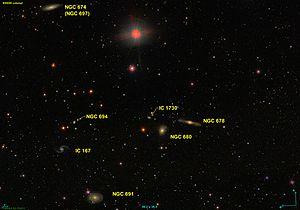
Groupe de NGC 691. NGC 674 par SDSS Plus de détails Image créée à l'aide du logiciel Aladin Sky Atlas du Centre de Données astronomiques de Strasbourg et des données de SDSS (Sloan Digital Sky Survey).
NGC 694 est une galaxie lenticulaire vue par la tranche et située dans la constellation du Bélier à environ 132 millions d'années-lumière de la Voie lactée. Elle a été découverte par l'astronome prussien Heinrich d'Arrest en 1861.
Le groupe de NGC 691 comprend au moins 10 galaxies et sans doute une onzième situées dans la constellation du Bélier. La distance moyenne entre ce groupe et la Voie lactée est d'environ 40,1 Mpc.
NGC 691 est une galaxie spirale située dans la constellation du Bélier à environ 119 millions d'années-lumière de la Voie lactée. Elle a été découverte par l'astronome germano-britannique William Herschel en 1786.
NGC 680 est une galaxie elliptique située dans la constellation du Bélier à environ 131 millions d'années-lumière de la Voie lactée. Elle a été découverte par l'astronome germano-britannique William Herschel en 1784.
NGC 678 est une galaxie spirale barrée vue par la tranche et située dans la constellation du Bélier à environ 127 millions d'années-lumière de la Voie lactée. Elle a été découverte par l'astronome germano-britannique William Herschel en 1784.
NGC 674 est une galaxie spirale intermédiaire située dans la constellation du Bélier à environ 138 millions d'années-lumière de la Voie lactée. Elle a été découverte par l'astronome germano-britannique William Herschel en 1784 et inscrite au New General Catalogue sous la cote NGC 697. NGC 674 est la même galaxie observée beaucoup plus tard par l'astronome prussien Heinrich d'Arrest.